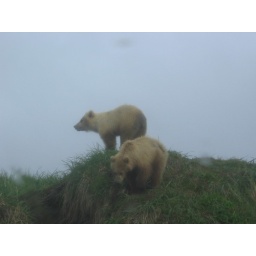
Two brown bear cubs in Port Moller, Alaska.